Betty Brant

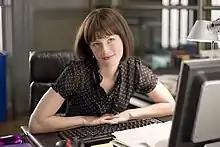
Elizabeth Banks as Betty Brant in "Spider-Man 3".

A teenage incarnation of Betty Brant appears in media set in the Marvel Cinematic Universe (MCU), portrayed by Angourie Rice. This version's appearance bears a similarity to Gwen Stacy, having long blonde hair and often wearing a black headband.